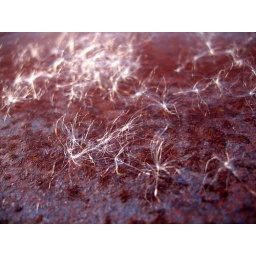
Cattail fluff stuck in the rust on a bike bridge